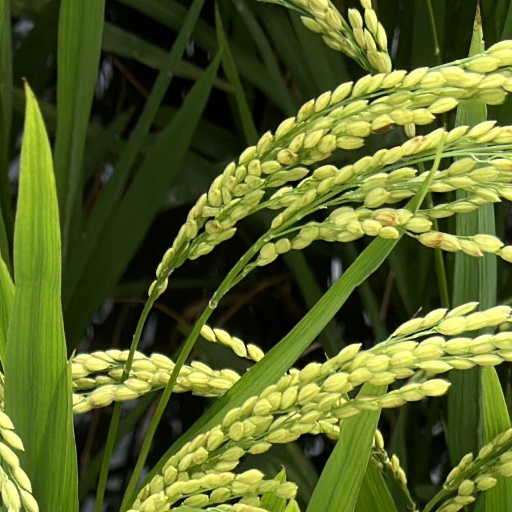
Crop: rice